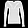
Label: Pullover